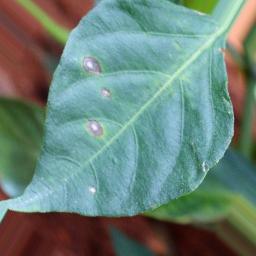
Label: cercospora